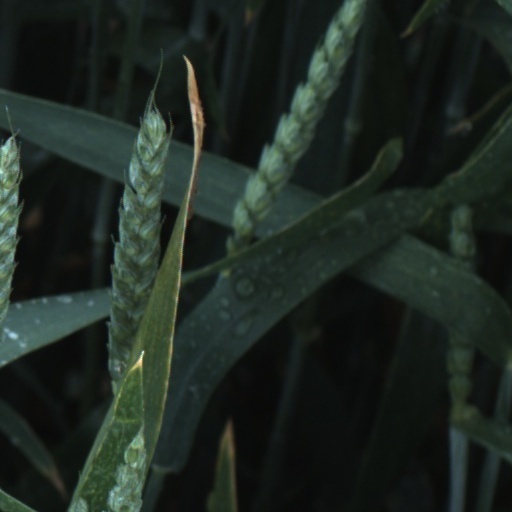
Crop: wheat